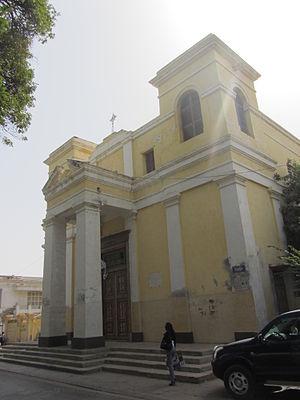
Saint-Louis, Ndar en wolof, souvent appelée « Saint-Louis-du-Sénégal », est l'une des plus grandes villes du Sénégal et, historiquement, l'une des plus importantes, comme en témoigne son inscription sur la liste du patrimoine mondial de l'UNESCO. C'était une des quatre communes historiques du Sénégal à statut de département français.